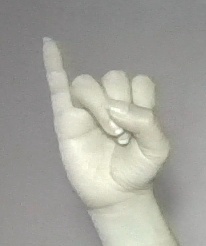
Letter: meem